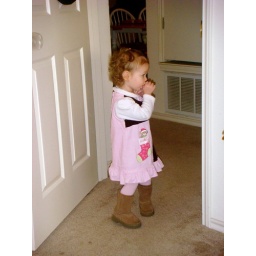
afton in a cute christmas dress